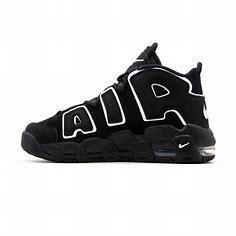
Brand: Nike
Model: Air More Uptempo